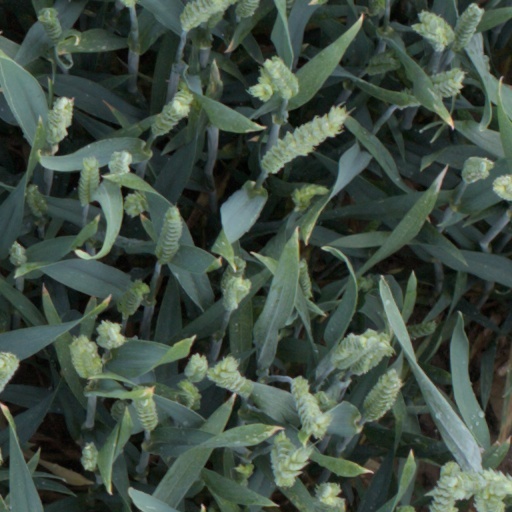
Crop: wheat